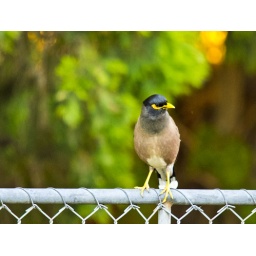
birds around our Redemptorist community house at Kew, VIC, Australia